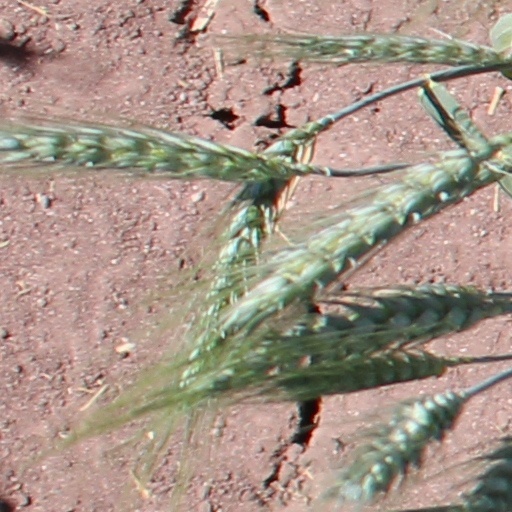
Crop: wheat